Black sheep

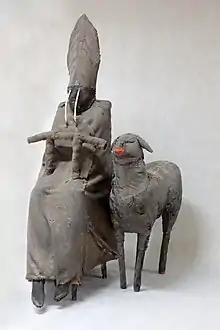
"Black Pope and Black Sheep", a sculpture by Mirosław Bałka, 1987

A prominent explanation of the black sheep effect derives from the social identity approach (social identity theory and self-categorization theory). Group members are motivated to sustain a positive and distinctive social identity and, as a consequence, group members emphasize likeable members and evaluate them more positive than outgroup members, bolstering the positive image of their ingroup (ingroup bias). Furthermore, the positive social identity may be threatened by group members who deviate from a relevant group norm. To protect the positive group image, ingroup members derogate ingroup deviants more harshly than deviants of an outgroup.